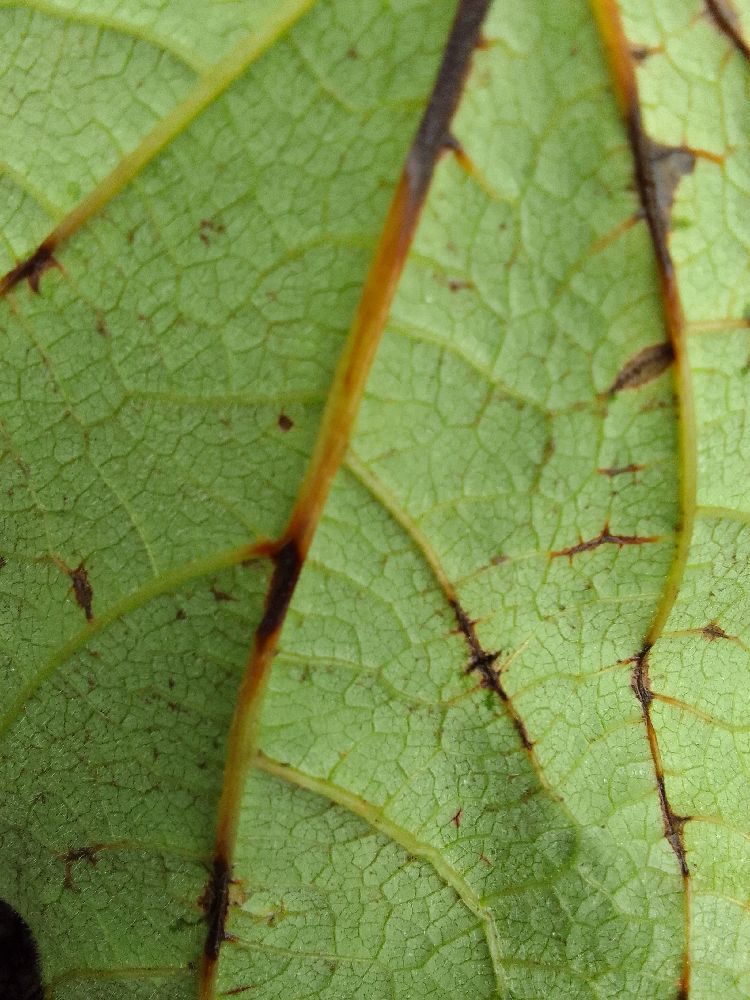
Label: anthracnose